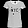
Label: T - shirt / top